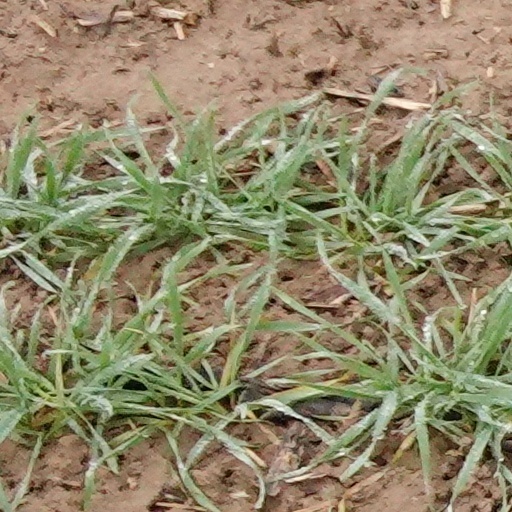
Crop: wheat